Mower

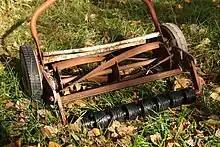
Reel mower

"Reel mowers", also called "cylinder mowers" (familiar as the hand-pushed or self-powered cylinder lawn mower), have a horizontally rotating cylindrical reel composed of helical blades, each of which in turn runs past a horizontal cutter-bar, producing a continuous scissor action. The bar is held at an adjustable level just above the ground and the reel runs at a speed dependent on the forward movement speed of the machine, driven by wheels running on the ground (or in self-powered applications by a motor). The cut grass may be gathered in a collection bin.